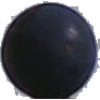
Label: blue_grape